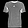
Label: T - shirt / top